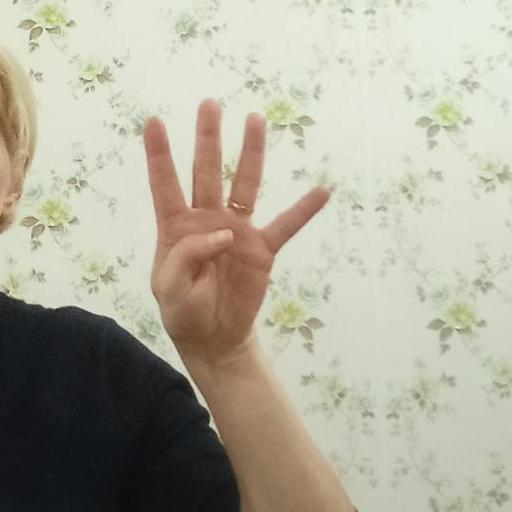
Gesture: four